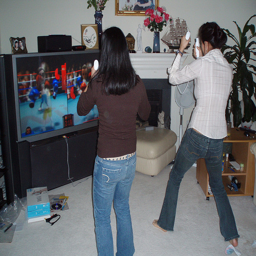
Two attractive young women play a video game on the Nintendo Wii.
Two girls in a living room playing a Wii video game.
Two women playing video games that are on tv screen.
Two women playing a video game in the living room.
Two woman playing video games in a living room.